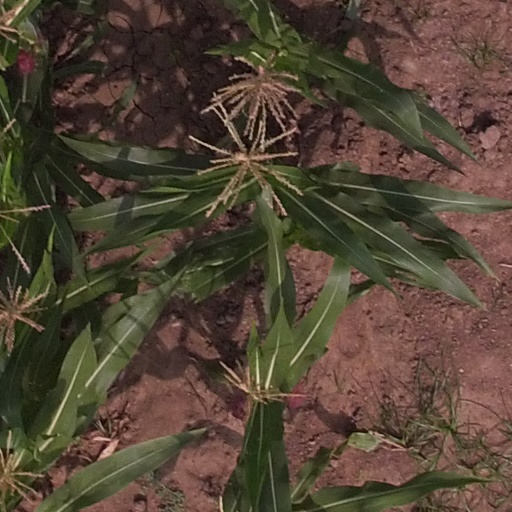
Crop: maize; corn